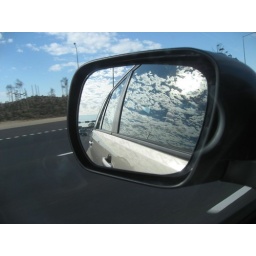
Reflection in car mirror